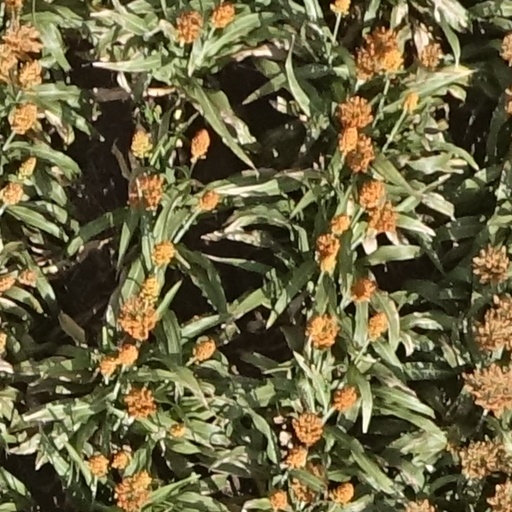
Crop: sorghum